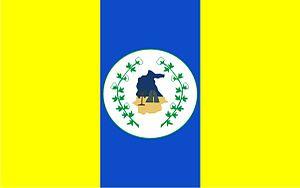
Itapipoca est une ville brésilienne de l'État du Ceará. Sa population était estimée à 124 950 habitants en 2015. La municipalité s'étend sur 1 615 km².